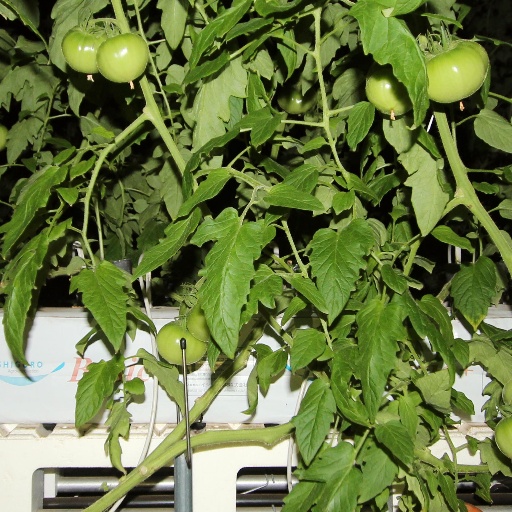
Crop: tomato